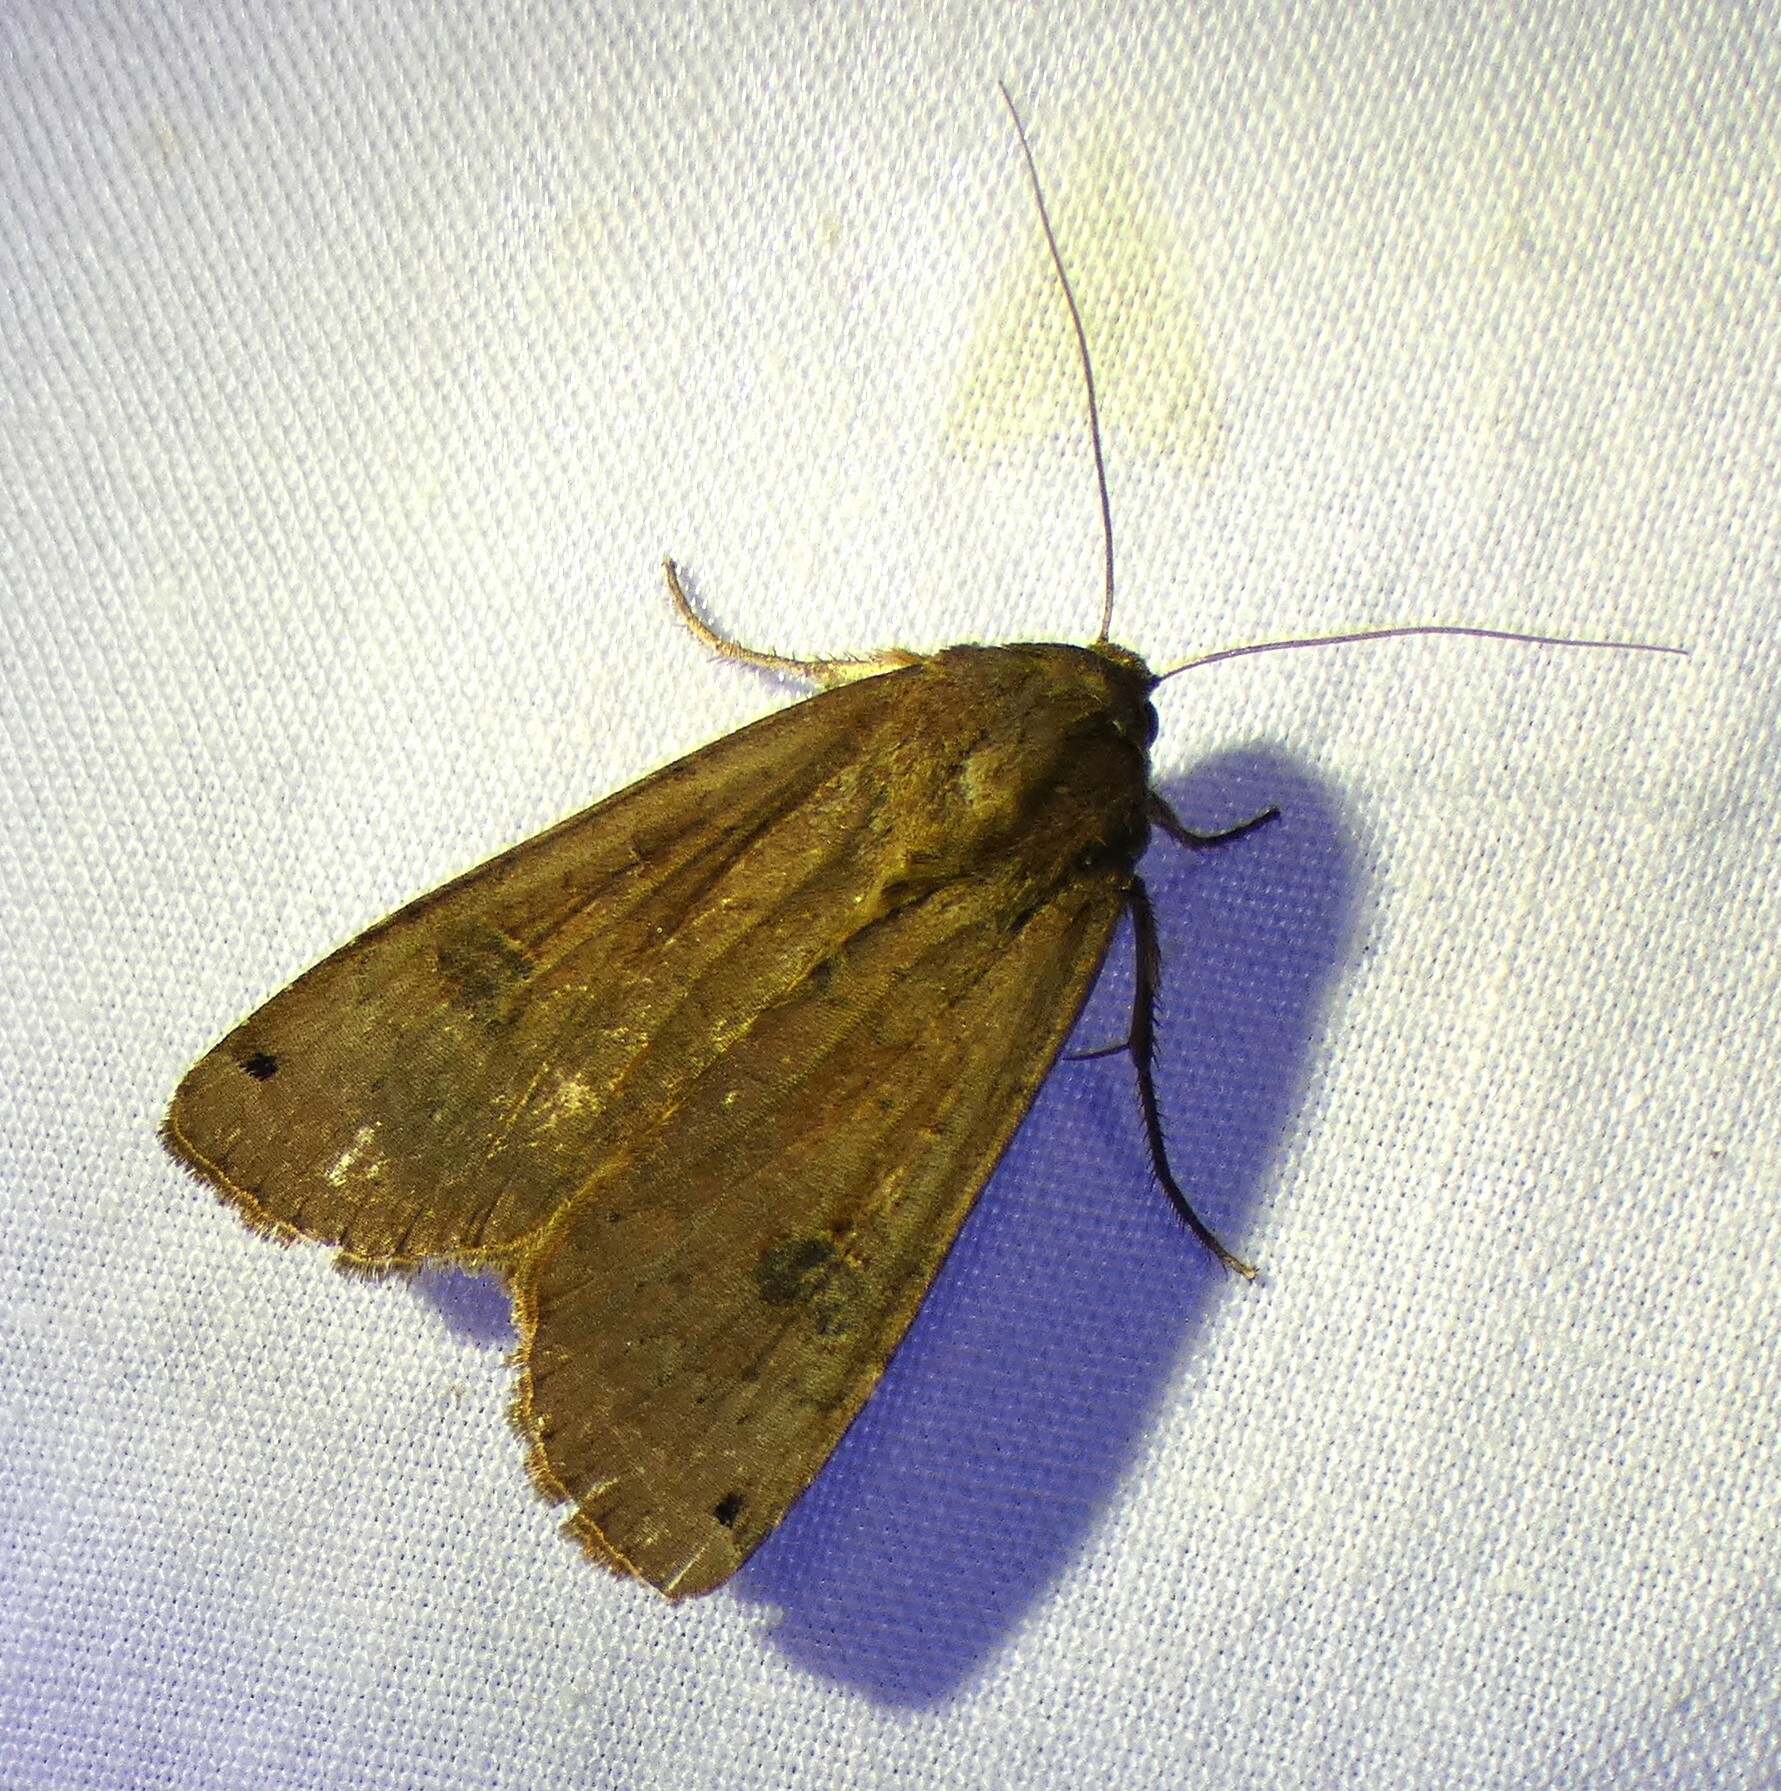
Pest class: cutworms